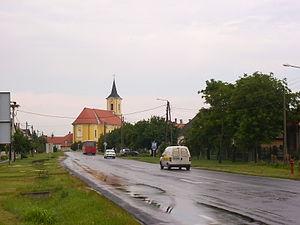
Mezőörs est un village et une commune du comitat de Győr-Moson-Sopron en Hongrie.